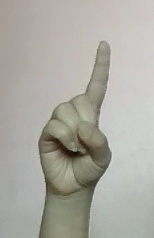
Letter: bb